Josef Mayr-Nusser

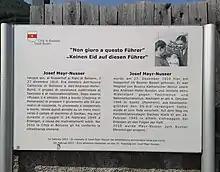
Memorial plaque near the Nusserhof at the Bozner Boden

On 19 March 2017 on the feast of Saint Joseph, Pope Francis described Mayr-Nusser as "a model for the lay faithful, especially for fathers, who we remember with great affection today."